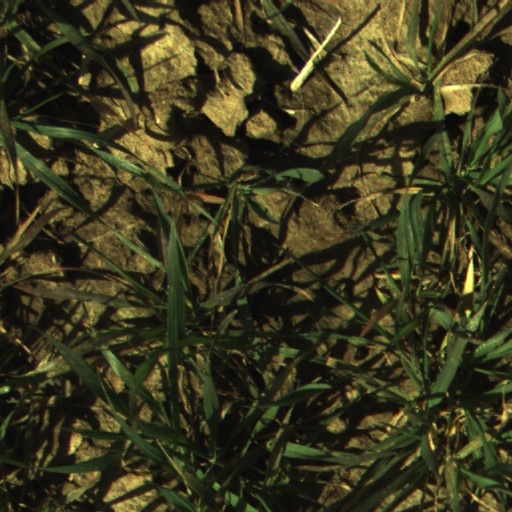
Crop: wheat